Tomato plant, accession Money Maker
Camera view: bottom (45 deg); turntable rotation: 0 degrees
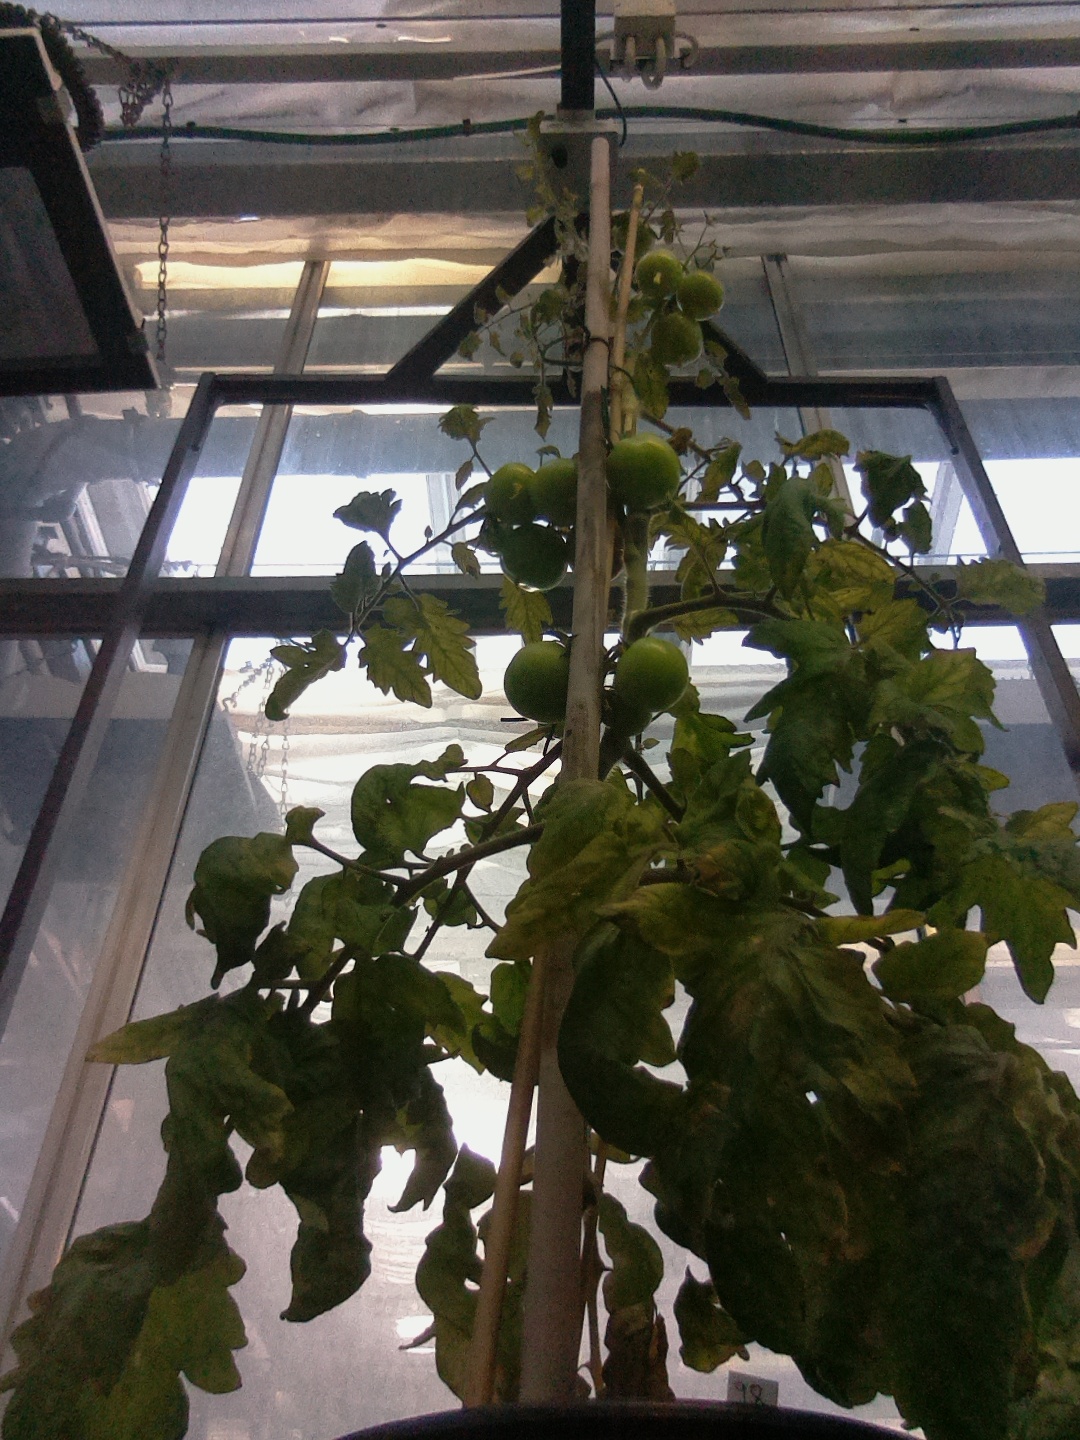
BBCH growth stage 79: 90% -100% of final fruit size